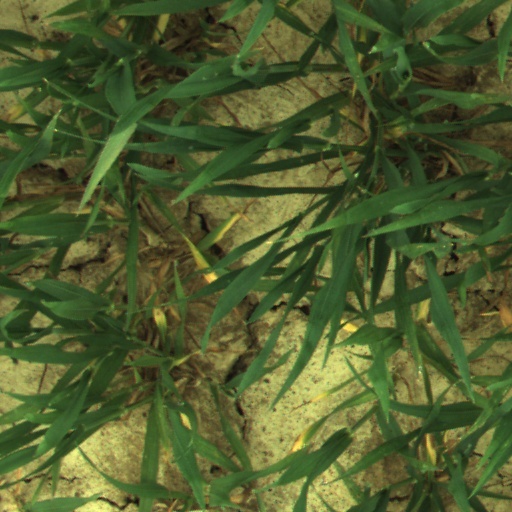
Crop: wheat